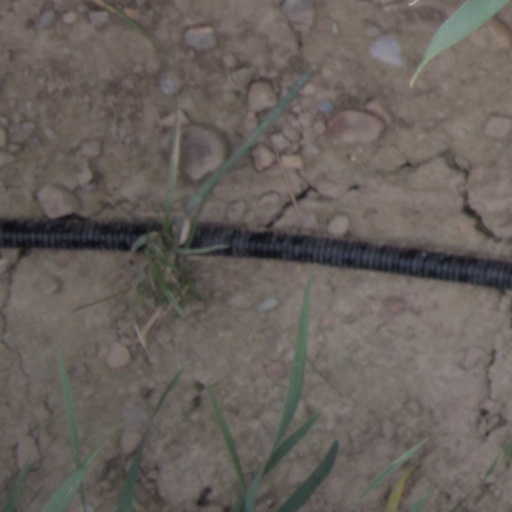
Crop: wheat